Luddite

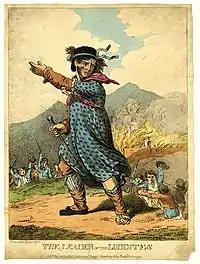
"The Leader of the Luddites", 1812. Hand-coloured etching

The Luddites were members of a 19th-century movement of English textile workers who opposed the use of certain types of automated machinery due to concerns relating to worker pay and output quality. They often destroyed the machines in organised raids. Members of the group referred to themselves as Luddites, self-described followers of "Ned Ludd", a legendary weaver whose name was used as a pseudonym in threatening letters to mill owners and government officials.